University of Florida Levin College of Law

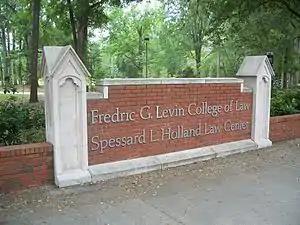
Fredric G. Levin College of Law & Spessard L. Holland Law Center

In 2024, the law school gave an award to a student paper arguing that "We the People" in the US Constitution protects only white people, calling for the removal of voting rights for non-white people, and contending that white people "cannot be expected to meekly swallow this demographic assault on their sovereignty." The author of the paper has publicly called for Jews to be "abolished by any means necessary." The law school's interim dean, Merritt McAlister, defended the decision to honor the student with the award. Later, the student acknowledged that his own grandfather and great-grandparents were Jewish, but claimed the identities of his ancestors were irrelevant to his thinking. Although he remains enrolled, he has since received a trespass order preventing him from setting foot on campus.